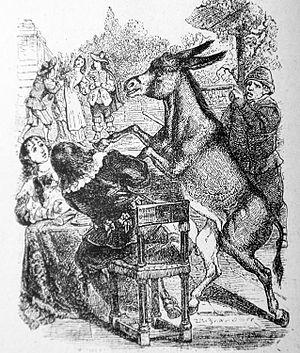
J.J. Grandville. Illustrations des Fables de La Fontaine. 1838-1840.
L'Âne et le Petit Chien est la cinquième fable du livre IV de La Fontaine situé dans le premier recueil des Fables de La Fontaine, édité pour la première fois en 1668.